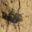
Label: beetle